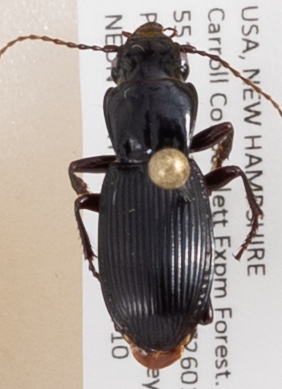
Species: Pterostichus rostratus
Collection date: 2019-07-10
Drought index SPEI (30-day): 0.334
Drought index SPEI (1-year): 1.28
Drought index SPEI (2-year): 0.664